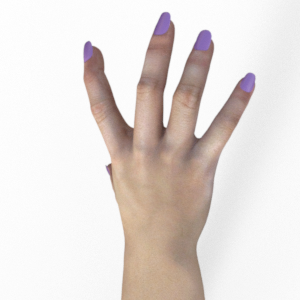
Label: paper